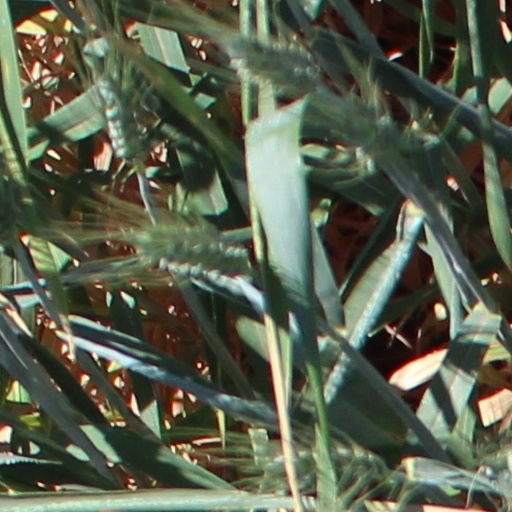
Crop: wheat